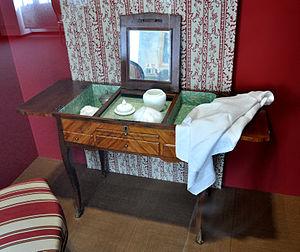
Une poudreuse est une machine agricole servant au poudrage des plantes ;
Le meuble de toilette est un des éléments du mobilier qui équipe la salle de bains, pièce destinée à l’hygiène corporelle et à la mise en valeur de l’individu.